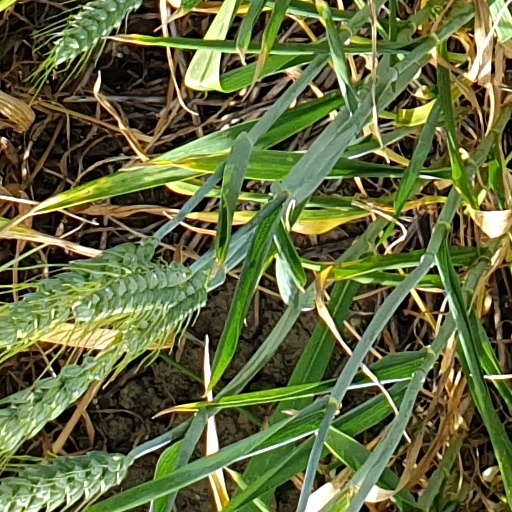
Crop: wheat